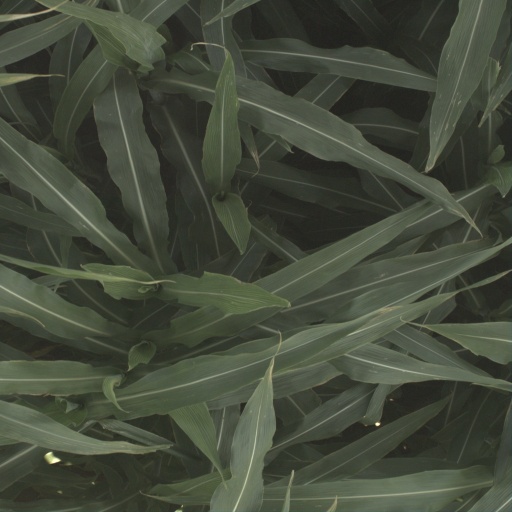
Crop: sorghum